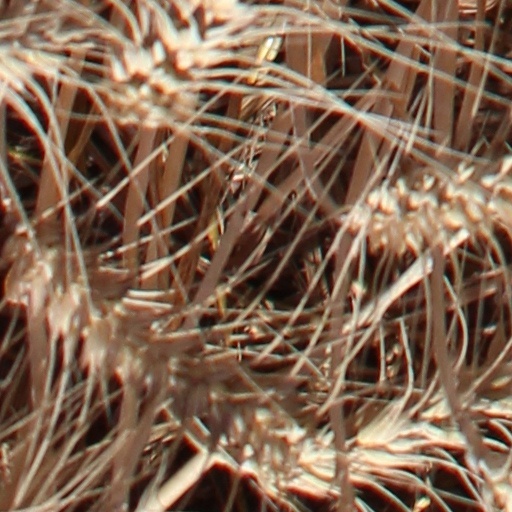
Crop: wheat